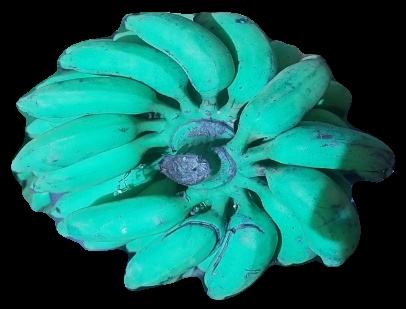
Variety: elakki-bale
Grade: grade3